Chicago Seven

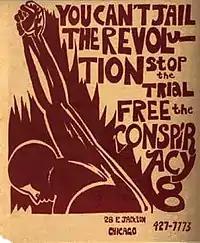
Poster in support of the "Conspiracy 8"

The Chicago Seven, originally the Chicago Eight and also known as the Conspiracy Eight or Conspiracy Seven, were seven defendants – Rennie Davis, David Dellinger, John Froines, Tom Hayden, Abbie Hoffman, Jerry Rubin, and Lee Weiner – charged by the United States Department of Justice with conspiracy, crossing state lines with intent to incite a riot, and other charges related to anti-Vietnam War and 1960s counterculture protests in Chicago, Illinois, during the 1968 Democratic National Convention. The Chicago Eight became the Chicago Seven after the case against codefendant Bobby Seale was declared a mistrial.